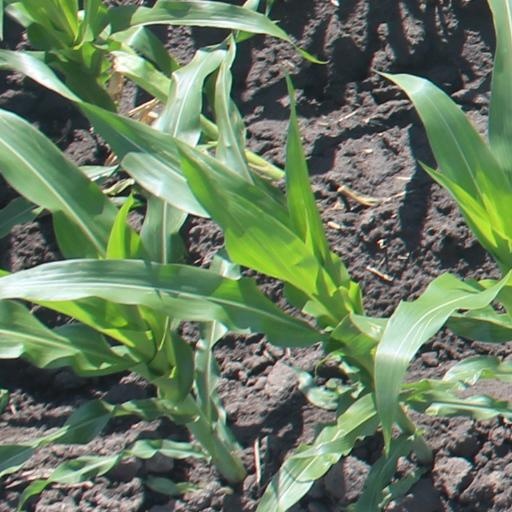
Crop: maize; corn